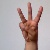
The image shows a hand gesture representing the letter 'W' in Indian Sign Language.